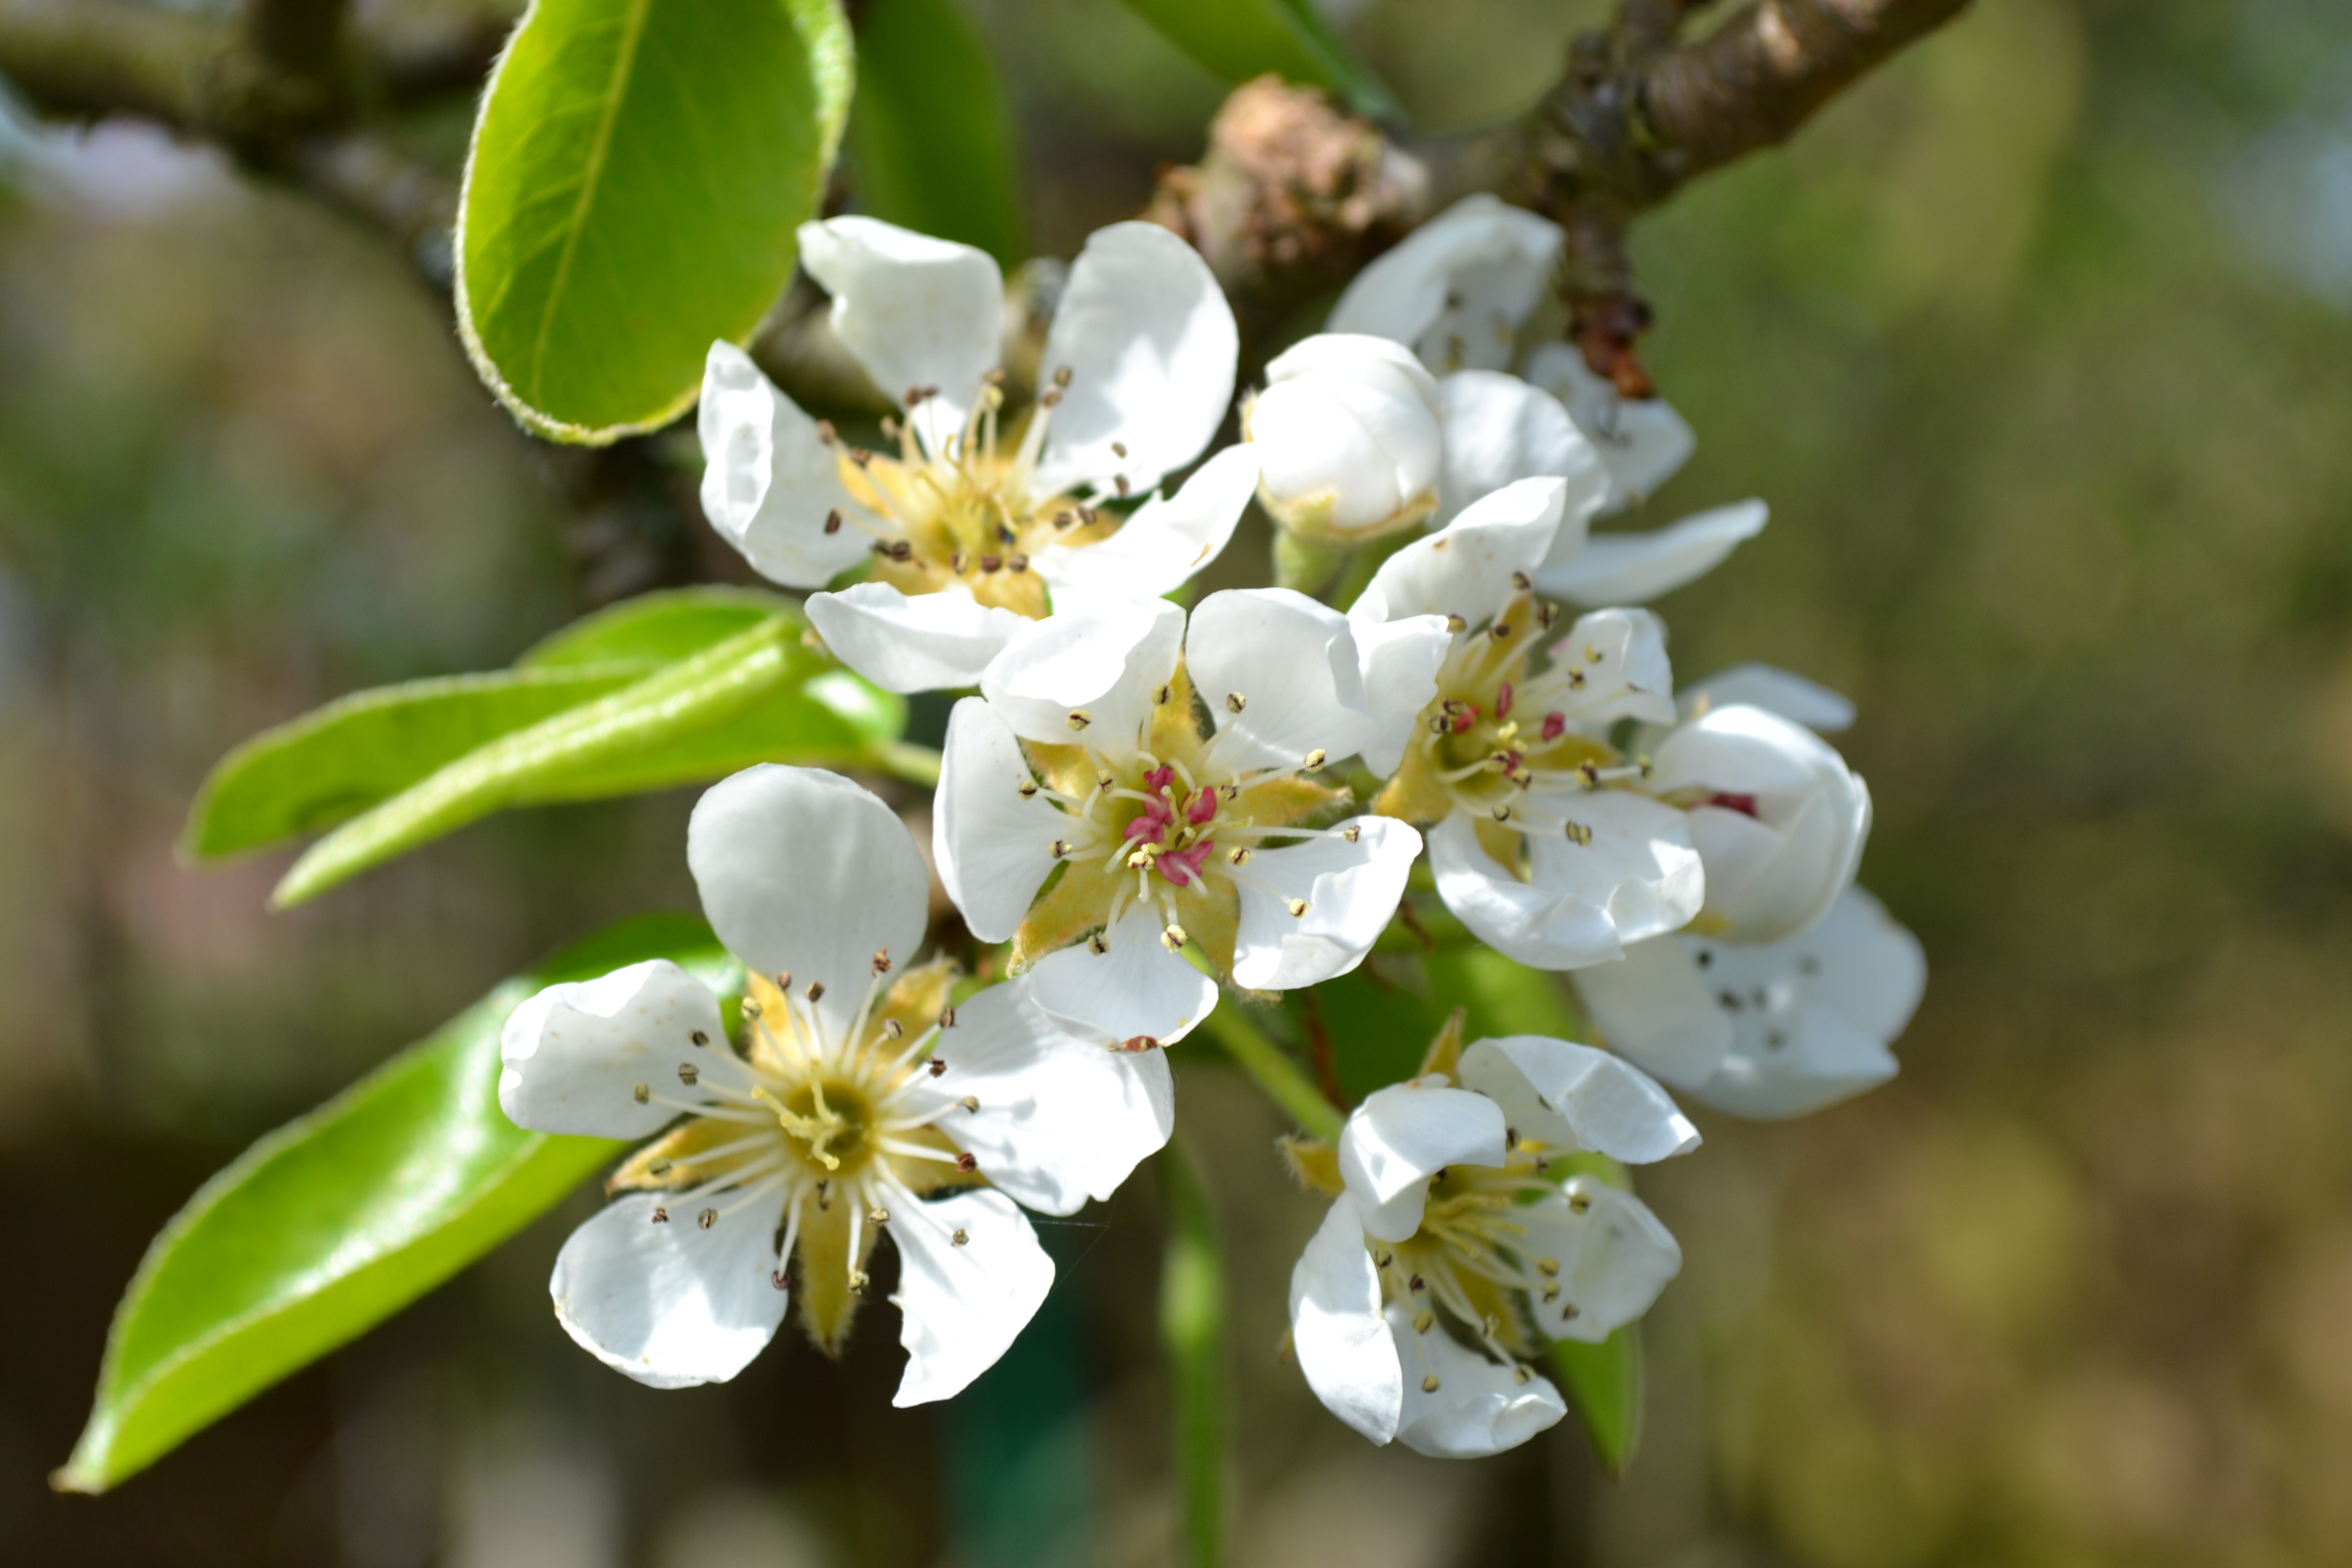
tree, nature, branch, blossom, plant, sun, fruit, flower, food, spring, produce, botany, pink, pear, flora, close up, shrub, bud, macro photography, flowering plant, land plant